Rajamudy

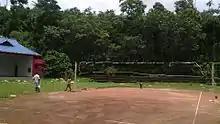
The Stadium at Rajamudy (Gramapanchayath Mini Stadium)

Later in 1991 one of the intense longing of the youths and people came true that an exclusive stadium was constructed and inaugurated at Rajamudy under the PRI scheme of VGP facilitated by the then Ward Member Sri. Babu Panachinanickal, place being shared by Sri. Thomas Ouseph, Olickal, Sri. Baby Antony Vazheparambil and the CR Church. It is also a common get together and common conjoint sharing spot for people. And its importance goes further that in this premise, the one and only Anganwadi functions with respectable niceties.